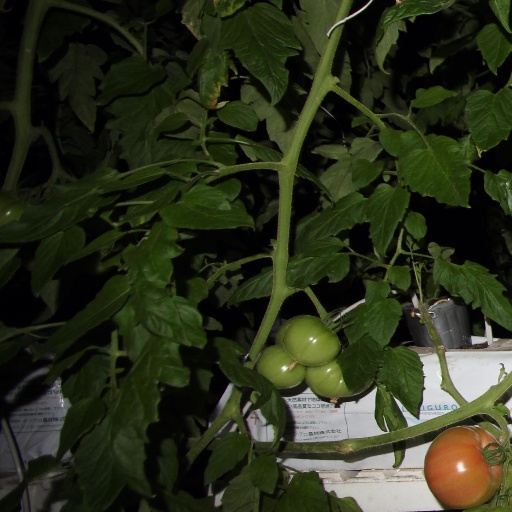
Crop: tomato